Wormsley Park

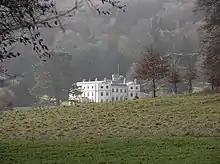
Wormsley

Wormsley is a private estate of Mark Getty and his family, set in of rolling countryside in the Chiltern Hills of Buckinghamshire (formerly Oxfordshire), England. It is also the home of Garsington Opera. Acquired by Sir Paul Getty in 1985, the estate forms part of Hambleden valley, running from Stokenchurch to Turville. Wormsley is known for its library, its cricket ground, its two-acre walled garden, its shoot, and the vistas and landscapes of the estate grounds. It also rents space for events and television and filming work.